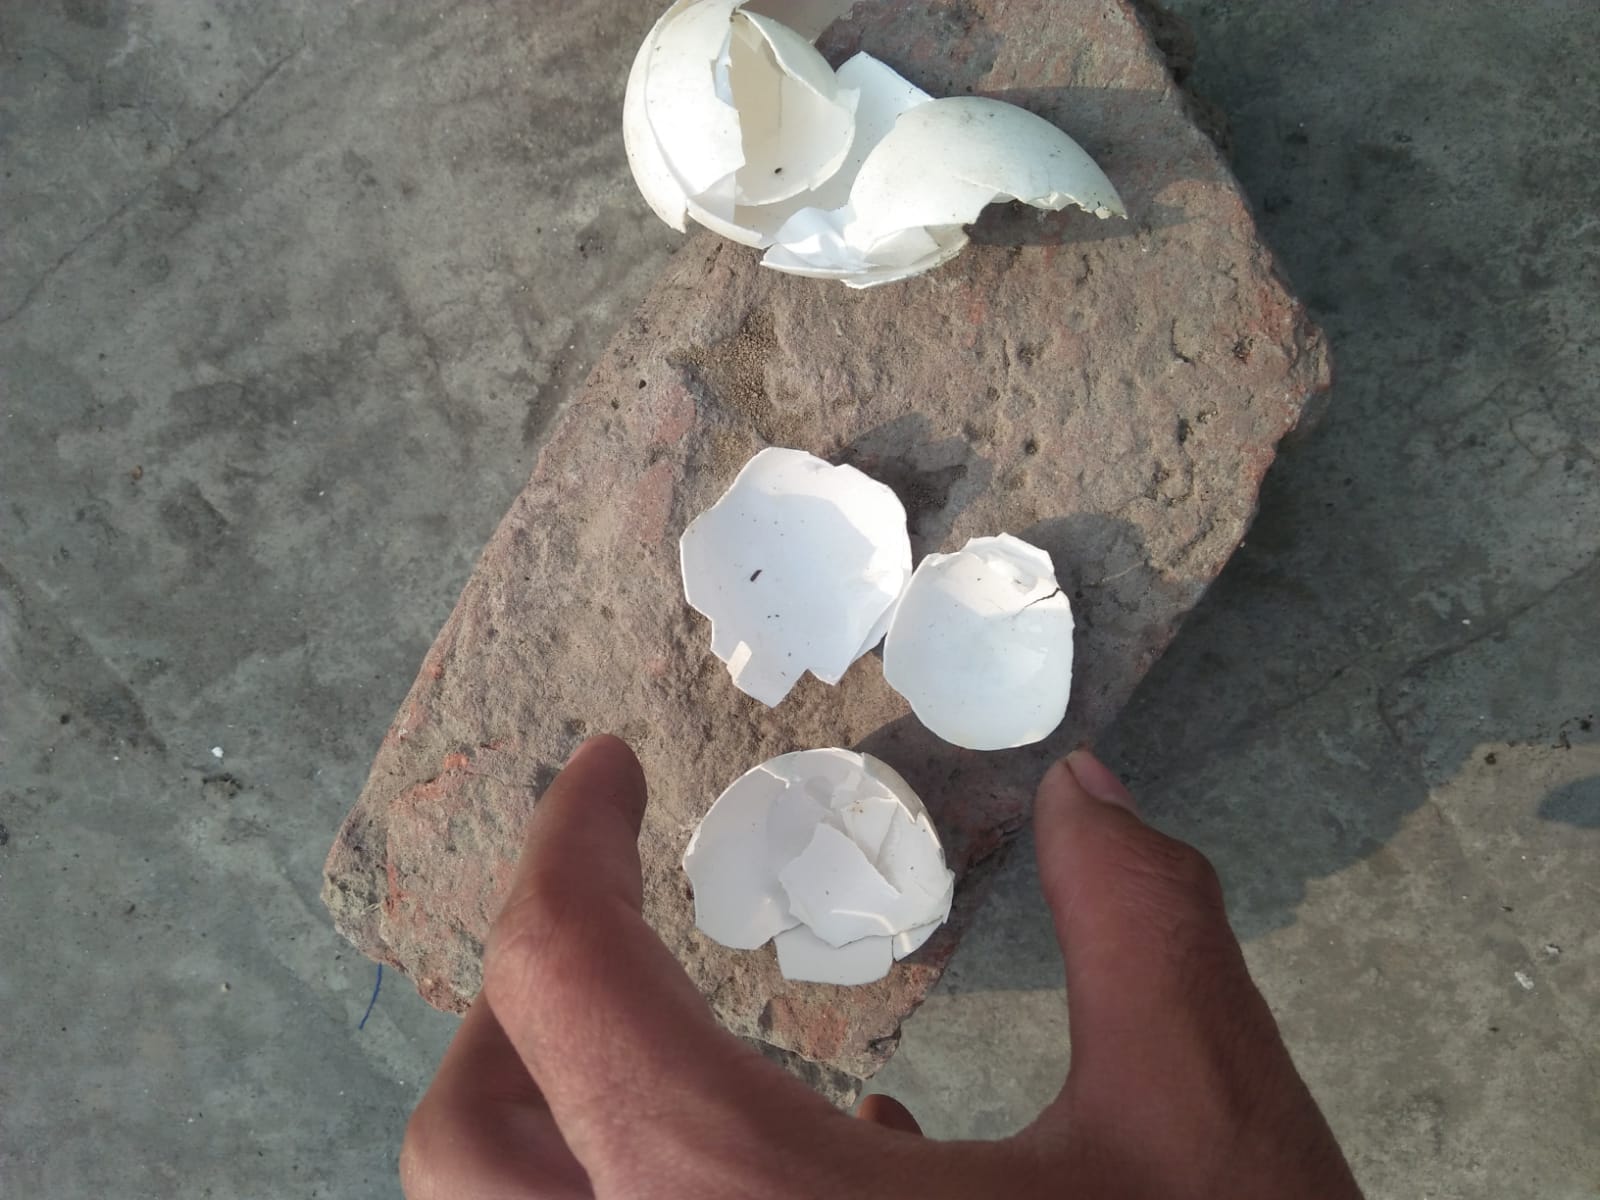
Label: eggshells